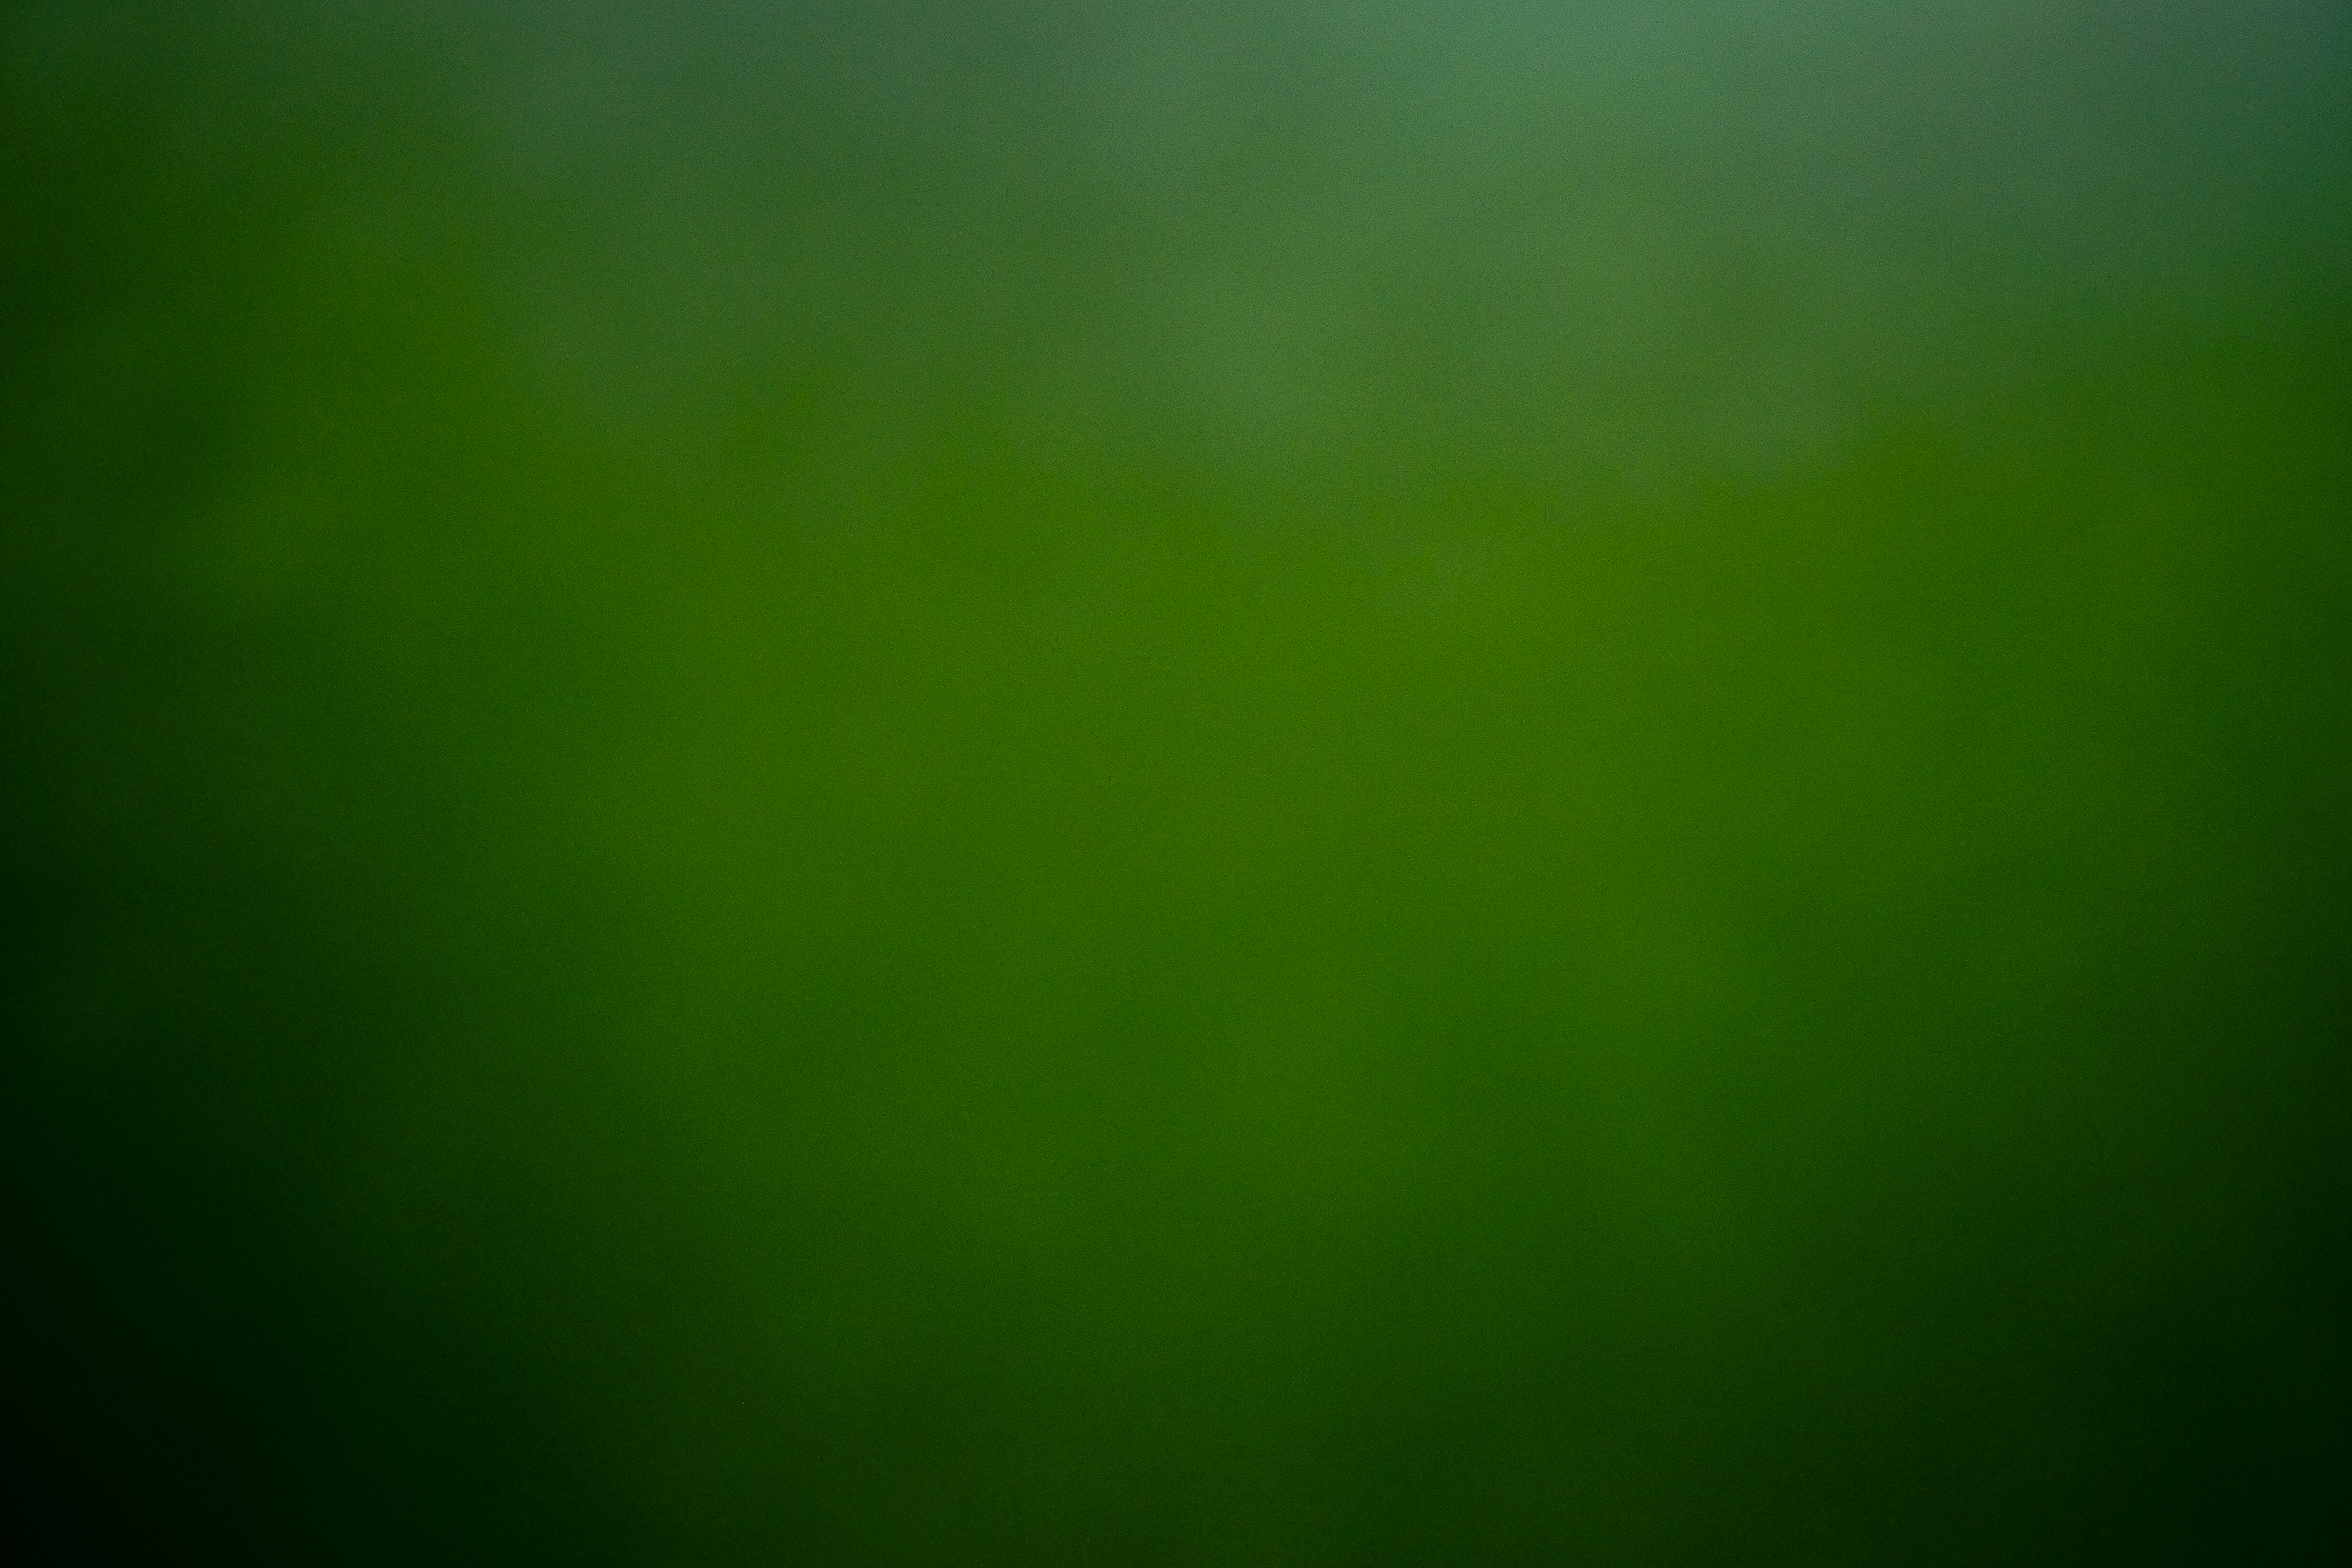
light, abstract, green, aurora, lens flare, colour, vert, farbe, grn, abstrakt, computer wallpaper